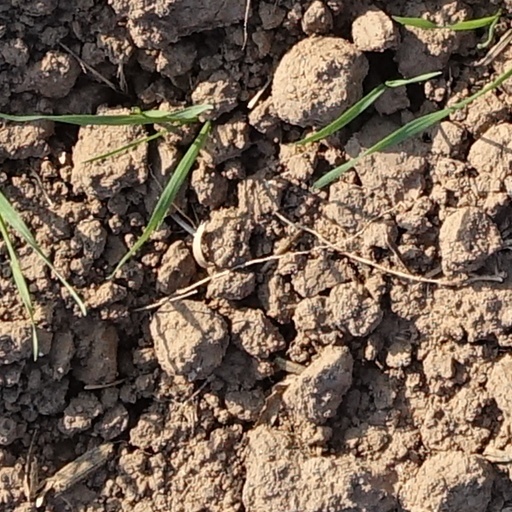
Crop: wheat